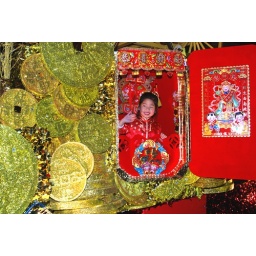
Princess in a red and golden carriage